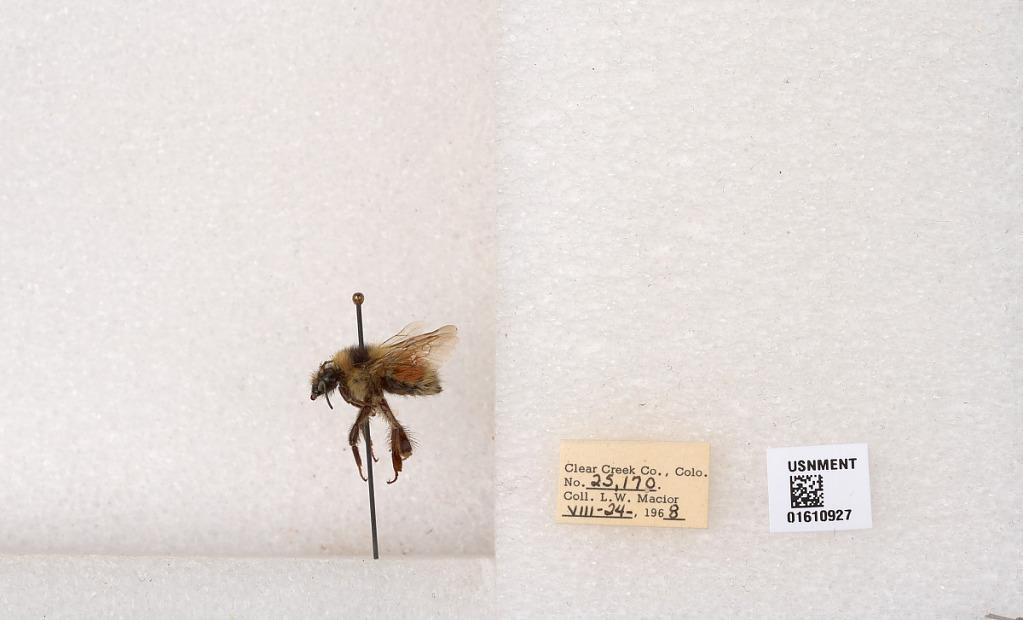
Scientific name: Bombus (Pyrobombus) sylvicola Kirby
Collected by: L. Macior
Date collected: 1968-8-24
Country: United States
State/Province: Colorado
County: Clear Creek
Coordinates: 39.6891, -105.644